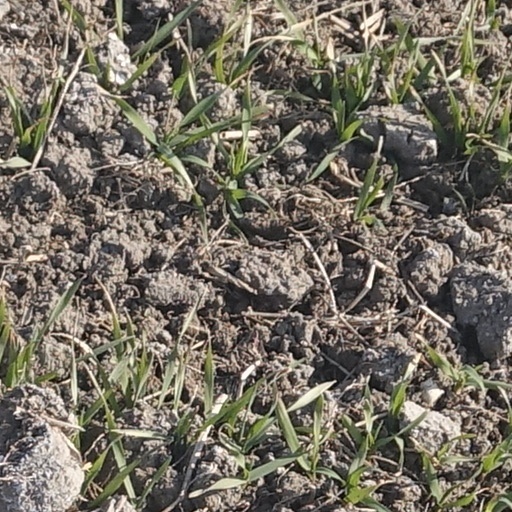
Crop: wheat